E. Virgil Neal

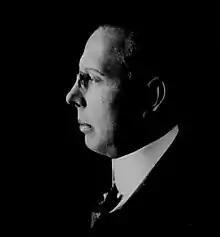

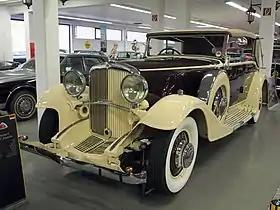
A 1932 Maybach Zeppelin, similar to that owned by Neal

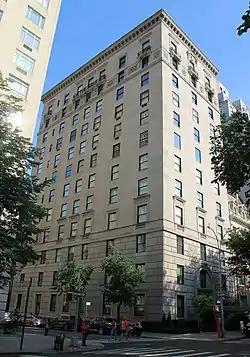
927 Fifth Avenue, Neal's residence in New York City

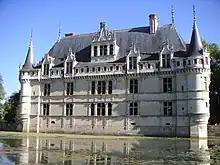
Château d'Azay-le-Rideau, after which his "Château d'Azur" was modelled

Ewing Virgil Neal (September 25, 1868 – June 30, 1949) was an American stage hypnotist (as Xenophon LaMotte Sage), author, fraudster, and a wealthy manufacturer of patent medicines and cosmetics. He spent much time in Paris and the French Riviera, and built the Château d'Azur in the hills above Nice. The street address is now Avenue Virgile-Neal.